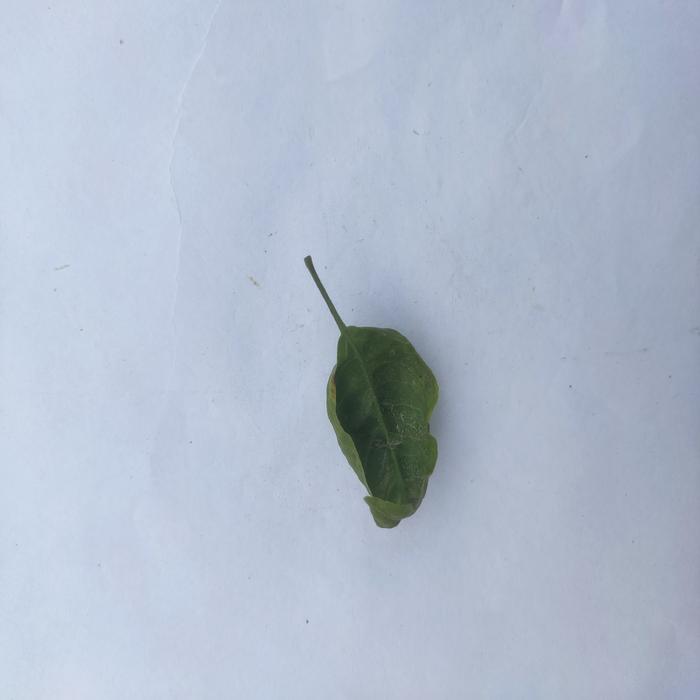
Crop: Aegle Marmelos
Leaf condition: Leaf_Curl